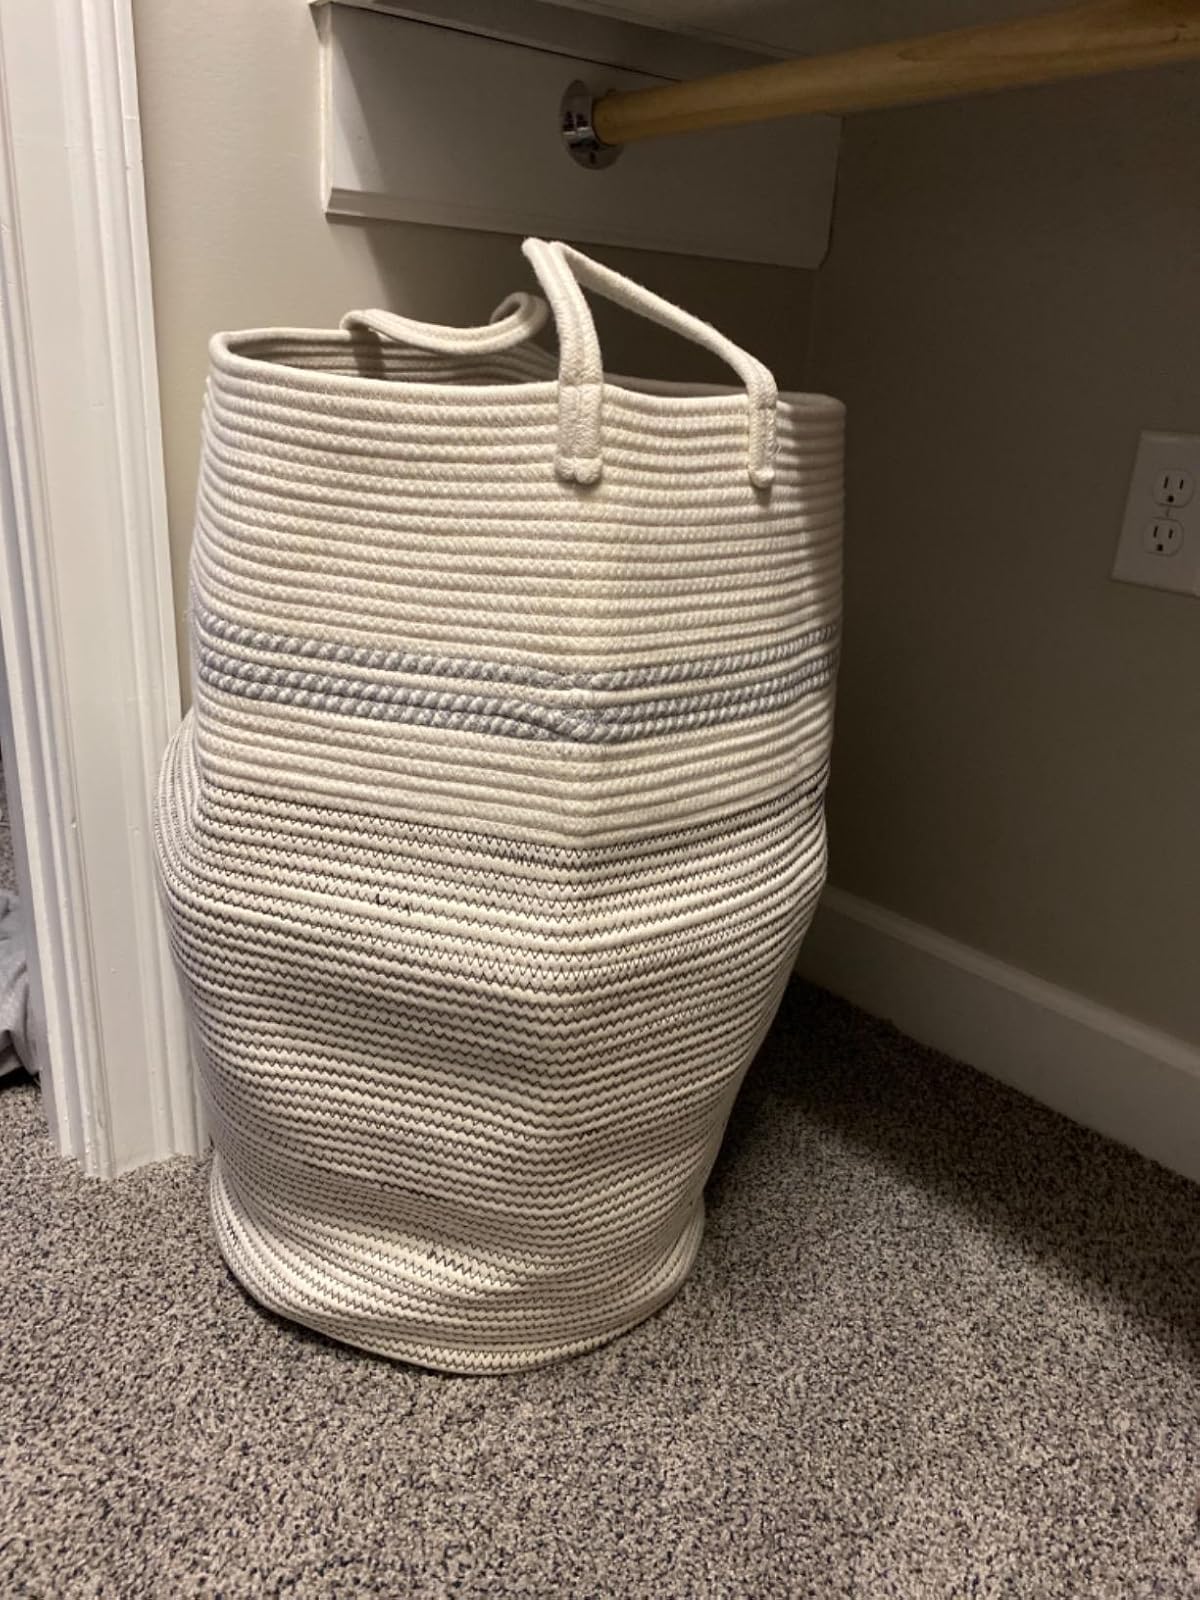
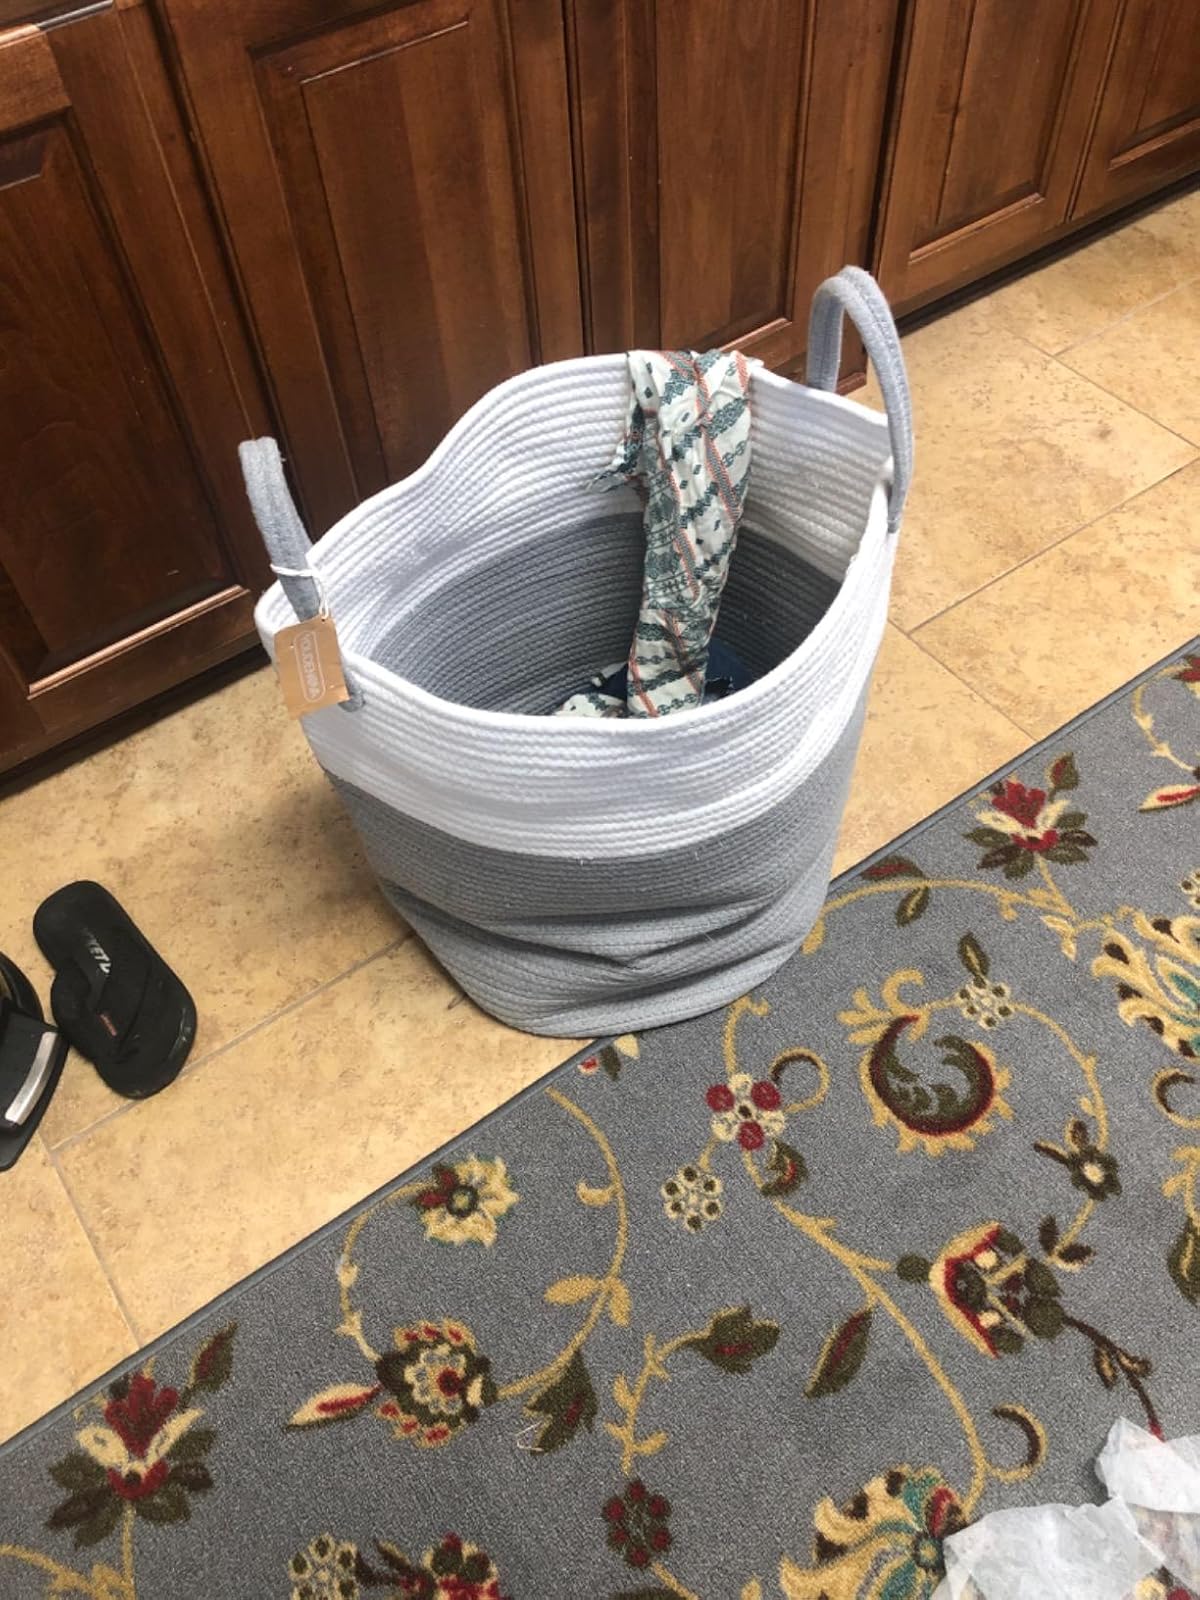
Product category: items_hamper
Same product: no